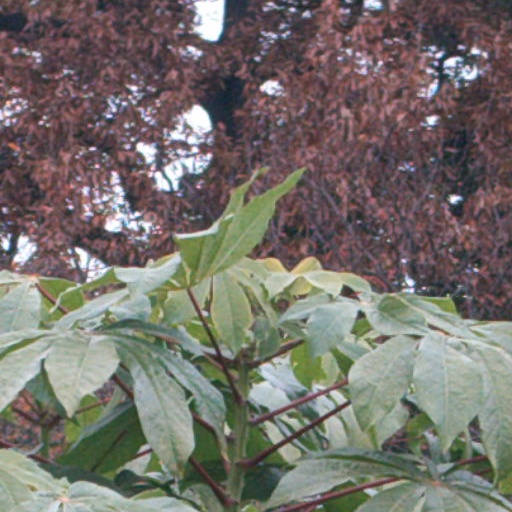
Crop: cassava